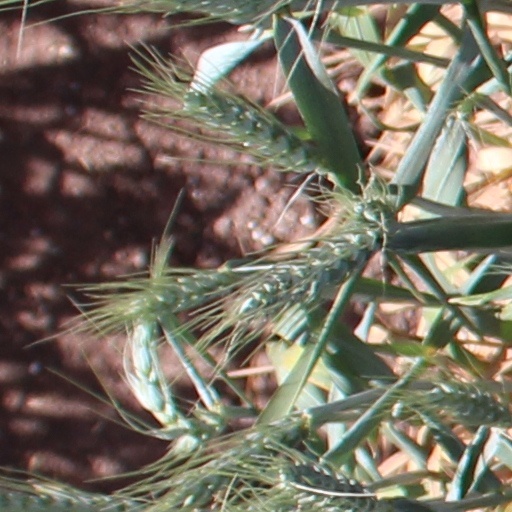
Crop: wheat